Federalist No. 70

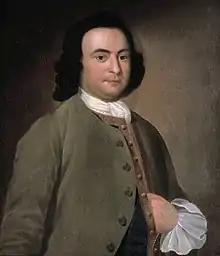
George Mason, considered one of the Founding Fathers, recommended a privy council for the executive branch.

While most of the Anti-Federalists' arguments did concern the presidency, some Anti-Federalist publications did directly contest Hamilton's position in Federalist 70 for unity in the executive branch.